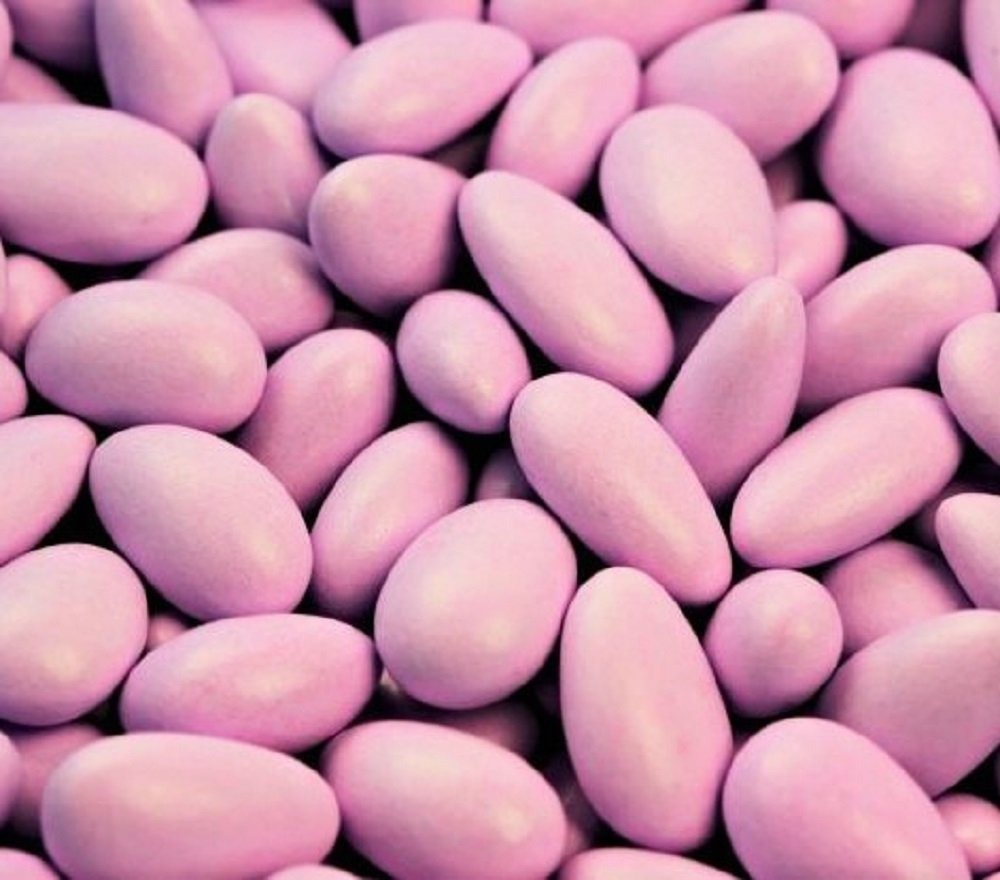
Item Name: Lavender Jordan Almonds by Its Delish, 10 LBS Bulk | Sugared Almond Nut with Sweet Hard Candy Coating - Bulk Wedding Favors, Bridal and Baby Showers, Party Buffets - USA Made, Vegan & Kosher
Bullet Point 1: PREMIUM Its Delish Lavender Jordan Almonds
Bullet Point 2: VALUE SIZE One, Two, Three, Five & Ten Pounds Bulk bag Its Delish brand
Bullet Point 3: HIGHEST QUALITY Freshest & finest almonds & hard candy shell (about 120 per lb)
Bullet Point 4: WONDERFUL TREAT Candy bar, party favors, weddings, birthdays, baby showers and for any occasion
Bullet Point 5: CERTIFIED Kosher OU Parve Non-dairy Made in the USA Order from the factory direct!
Product Description: <p></p><b>Jordan Almonds by Its Delish (Lavender)</b> <p></p> Premium great tasting jordan almonds made from California almonds and sweet candy coating. Stock up for your upcoming event. Put them out at the buffet or as favors in fancy pouches, totes, or burlap bags. The almonds are coated in a hard shell, eat them by placing in mouth for a bit until they are ready for the bite. Enjoy!<p></p><b>About It's Delish!</b> <p></p>It's Delish was established in 1992 and is located in North Hollywood, California. It's Delish is a food manufacturer and distributor who produces over 500 gourmet food products including licorice, sour belts, taffies, caramels, Jordan almonds, chocolates, nuts, fruits, trail mixes, spices, and the spice blends. It's Delish also produces organics and all natural products. We give you the opportunity to order from the factory direct!<p></p>It’s Delish! prides itself on the four pillars that are at the foundation of everything we do.<p></p>Innovation Quality Value Service
Value: 160.0
Unit: Ounce

Price: 59.99